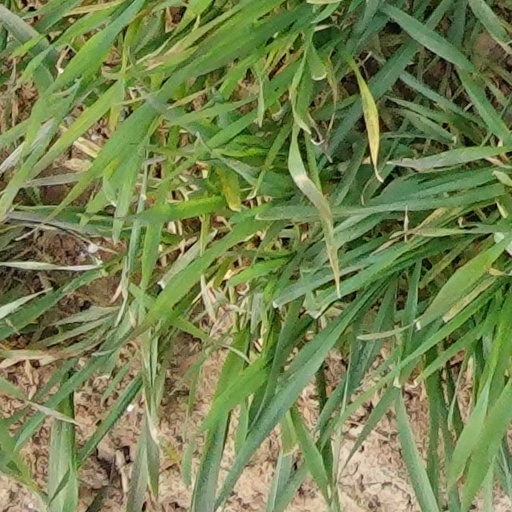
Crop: wheat